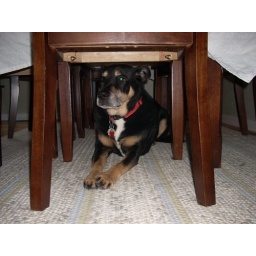
My dog wait under the table for any scraps they may be dropped in the scramble to stuff our faces